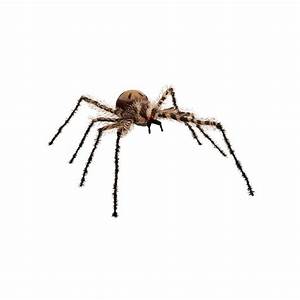
Label: spider